X61 (railcar)

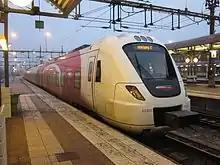
Östgötatrafiken X61 in Nässjö

X61 is the name of the Alstom Coradia Nordic railcar which was ordered by Skånetrafiken, the regional public transport organisation in Scania (Skåne) Sweden, operate 99 X61 trainsets, of which the first batch of 49 trainsets were delivered 2009–2011. An additional 20 trainsets was ordered in 2011 and in 2017 further 30 trainsets was ordered. The X61 is based on the SL X60, but with four cars per set instead of six and a total length of , and are operated both as single trainsets and as longer trains made up of two connected four-car trainsets (and it is also possible to use three connected four-car trainsets to get even longer trains). The interior of the X61 is better suited for the often longer distances covered by regional trains, with toilets (which the SL X60 commuter trains do not have) and more comfortable seats. Östgötatrafiken (the public transport organisation in Östergötland) has bought 5 trains of type X61, delivered in 2010, and has ordered eight more, which was delivered 2015. Västtrafik (the public transport organisation in Västra Götaland) has bought 22 X61 trains.